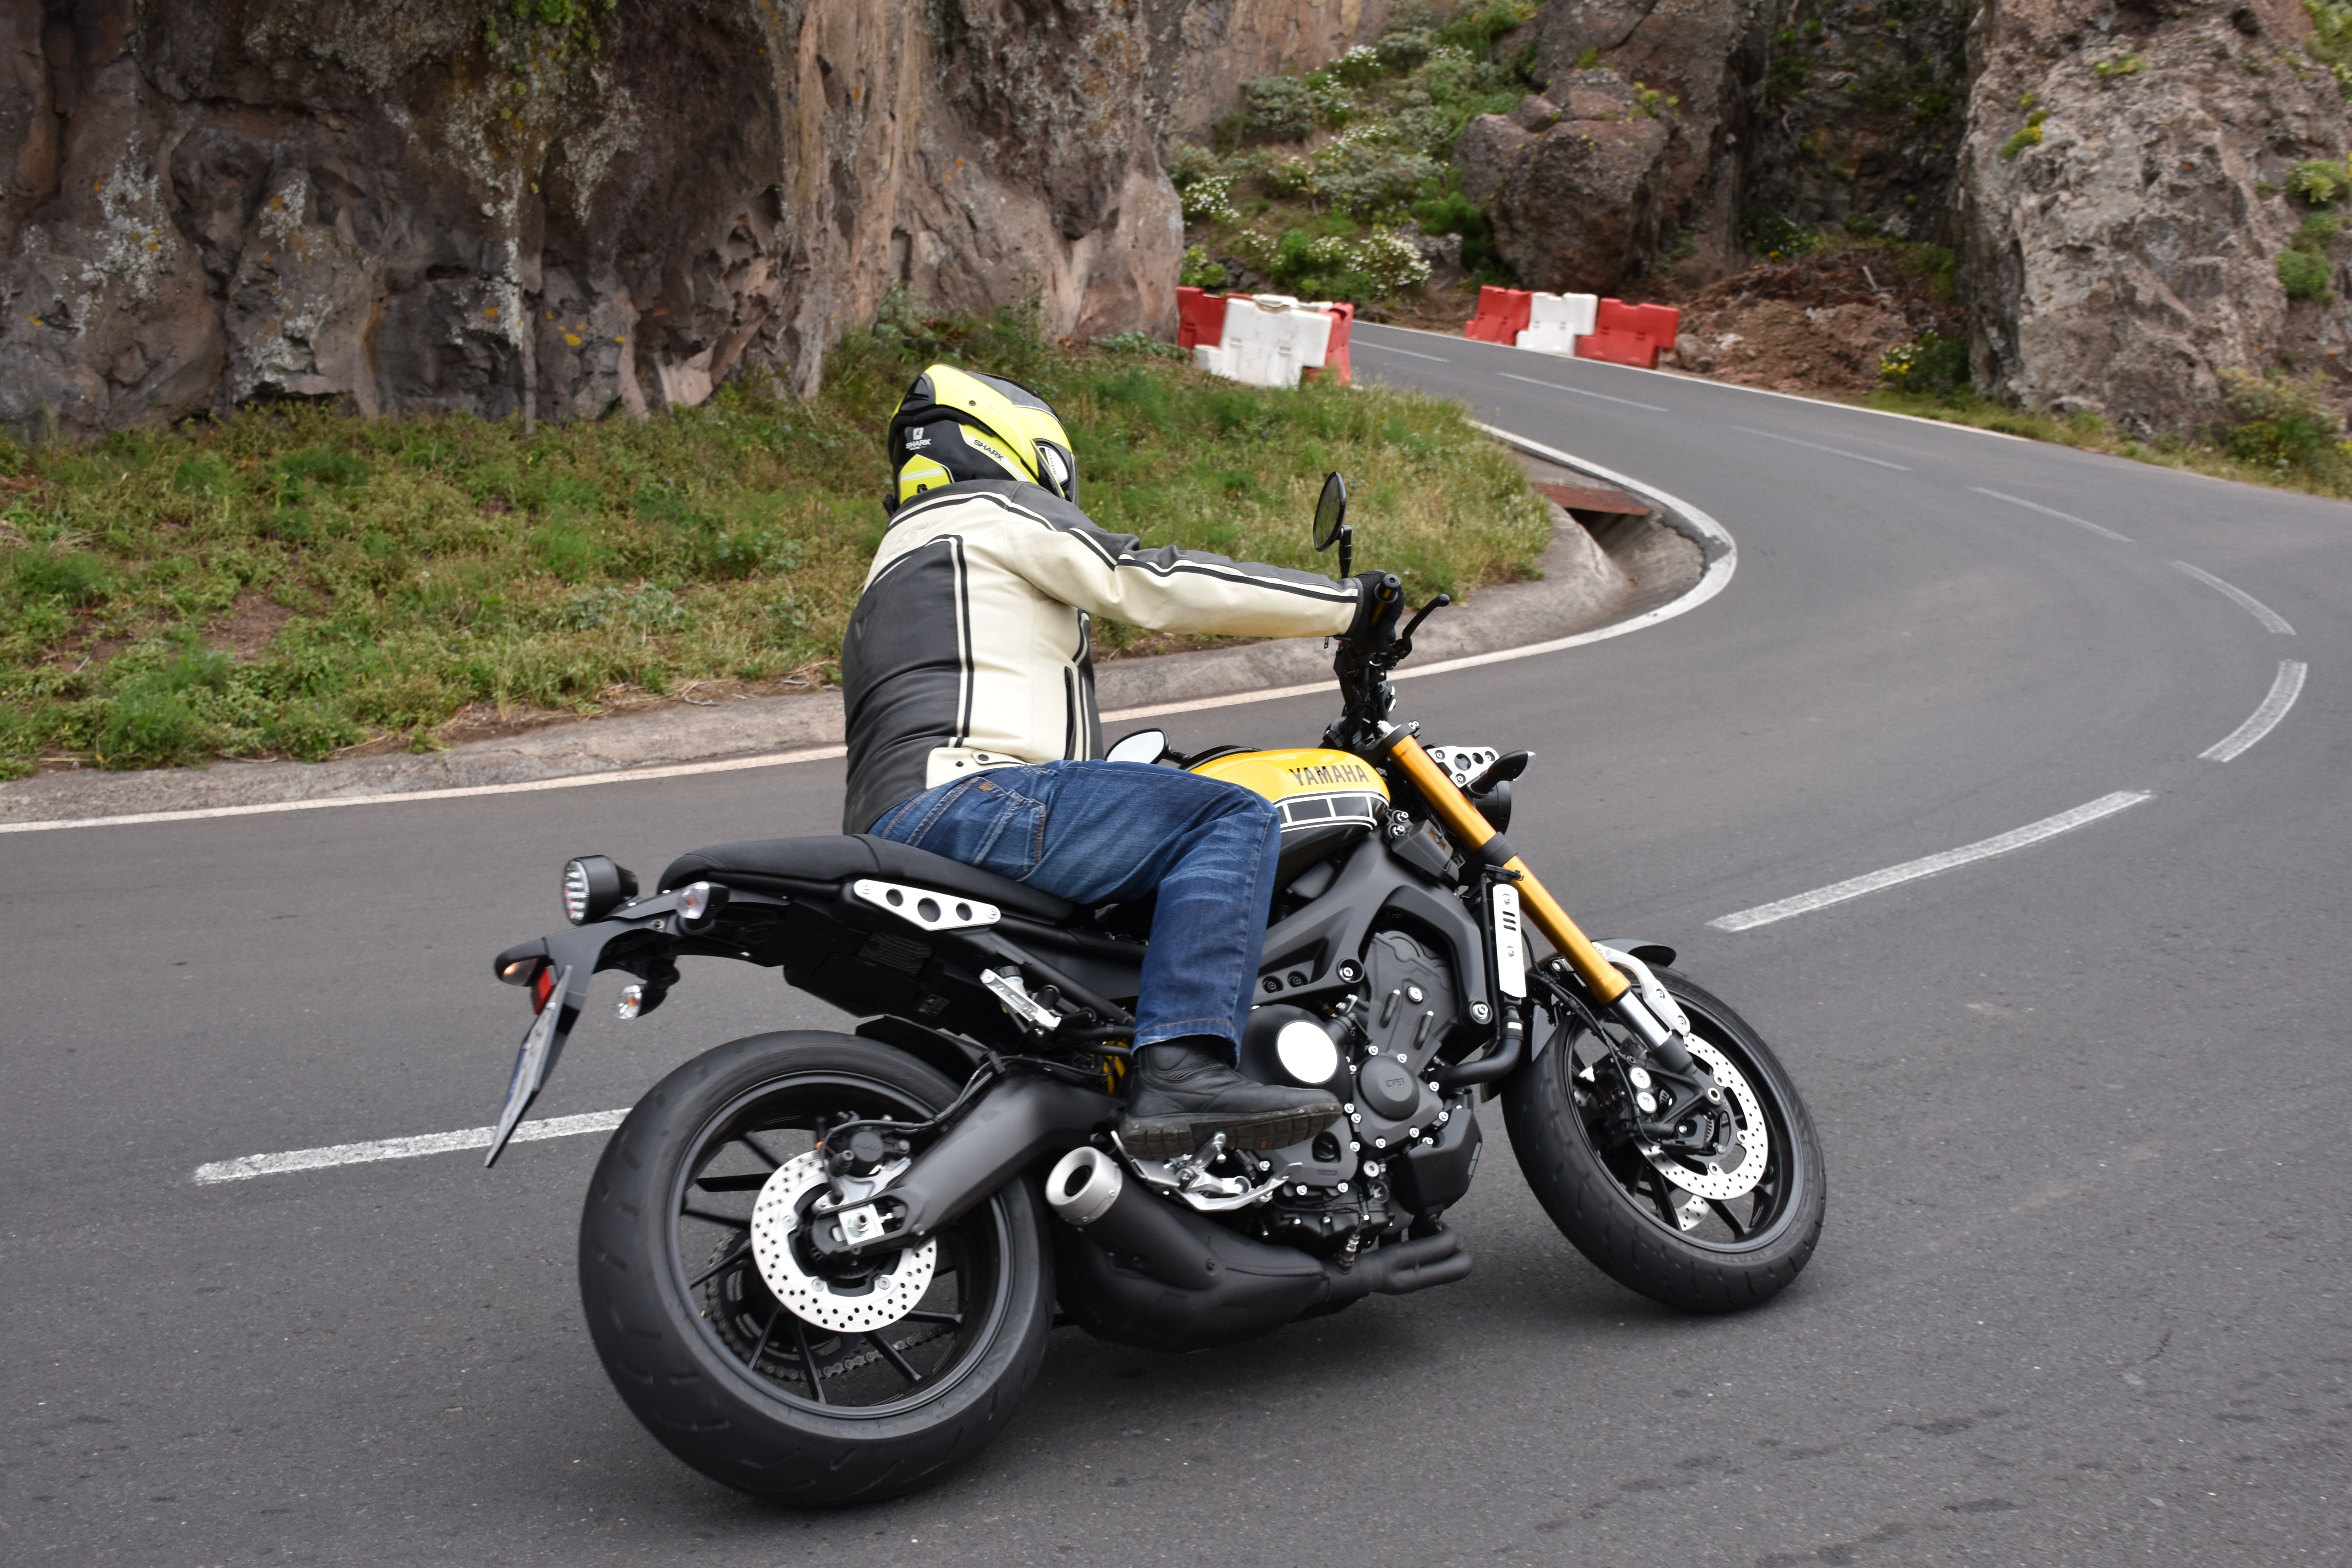
tree, road, car, wheel, vehicle, motorcycle, yamaha, motor vehicle, mountain road, tenerife, cruiser, motorcycling, land vehicle, road racing, automotive tire, xsr900, automotive wheel system